Chester Terrace (Duluth, Minnesota)

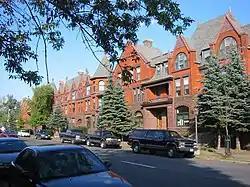
Chester Terrace viewed from the west

Chester Terrace is a historic rowhouse in Duluth, Minnesota, United States. Built in 1890, it was designed in Romanesque Revival style by Oliver G. Traphagen and Francis W. Fitzpatrick. It was listed on the National Register of Historic Places in 1980 for its local significance in the theme of architecture. It was nominated as one of Duluth's outstanding examples of a Romanesque Revival rowhouse.